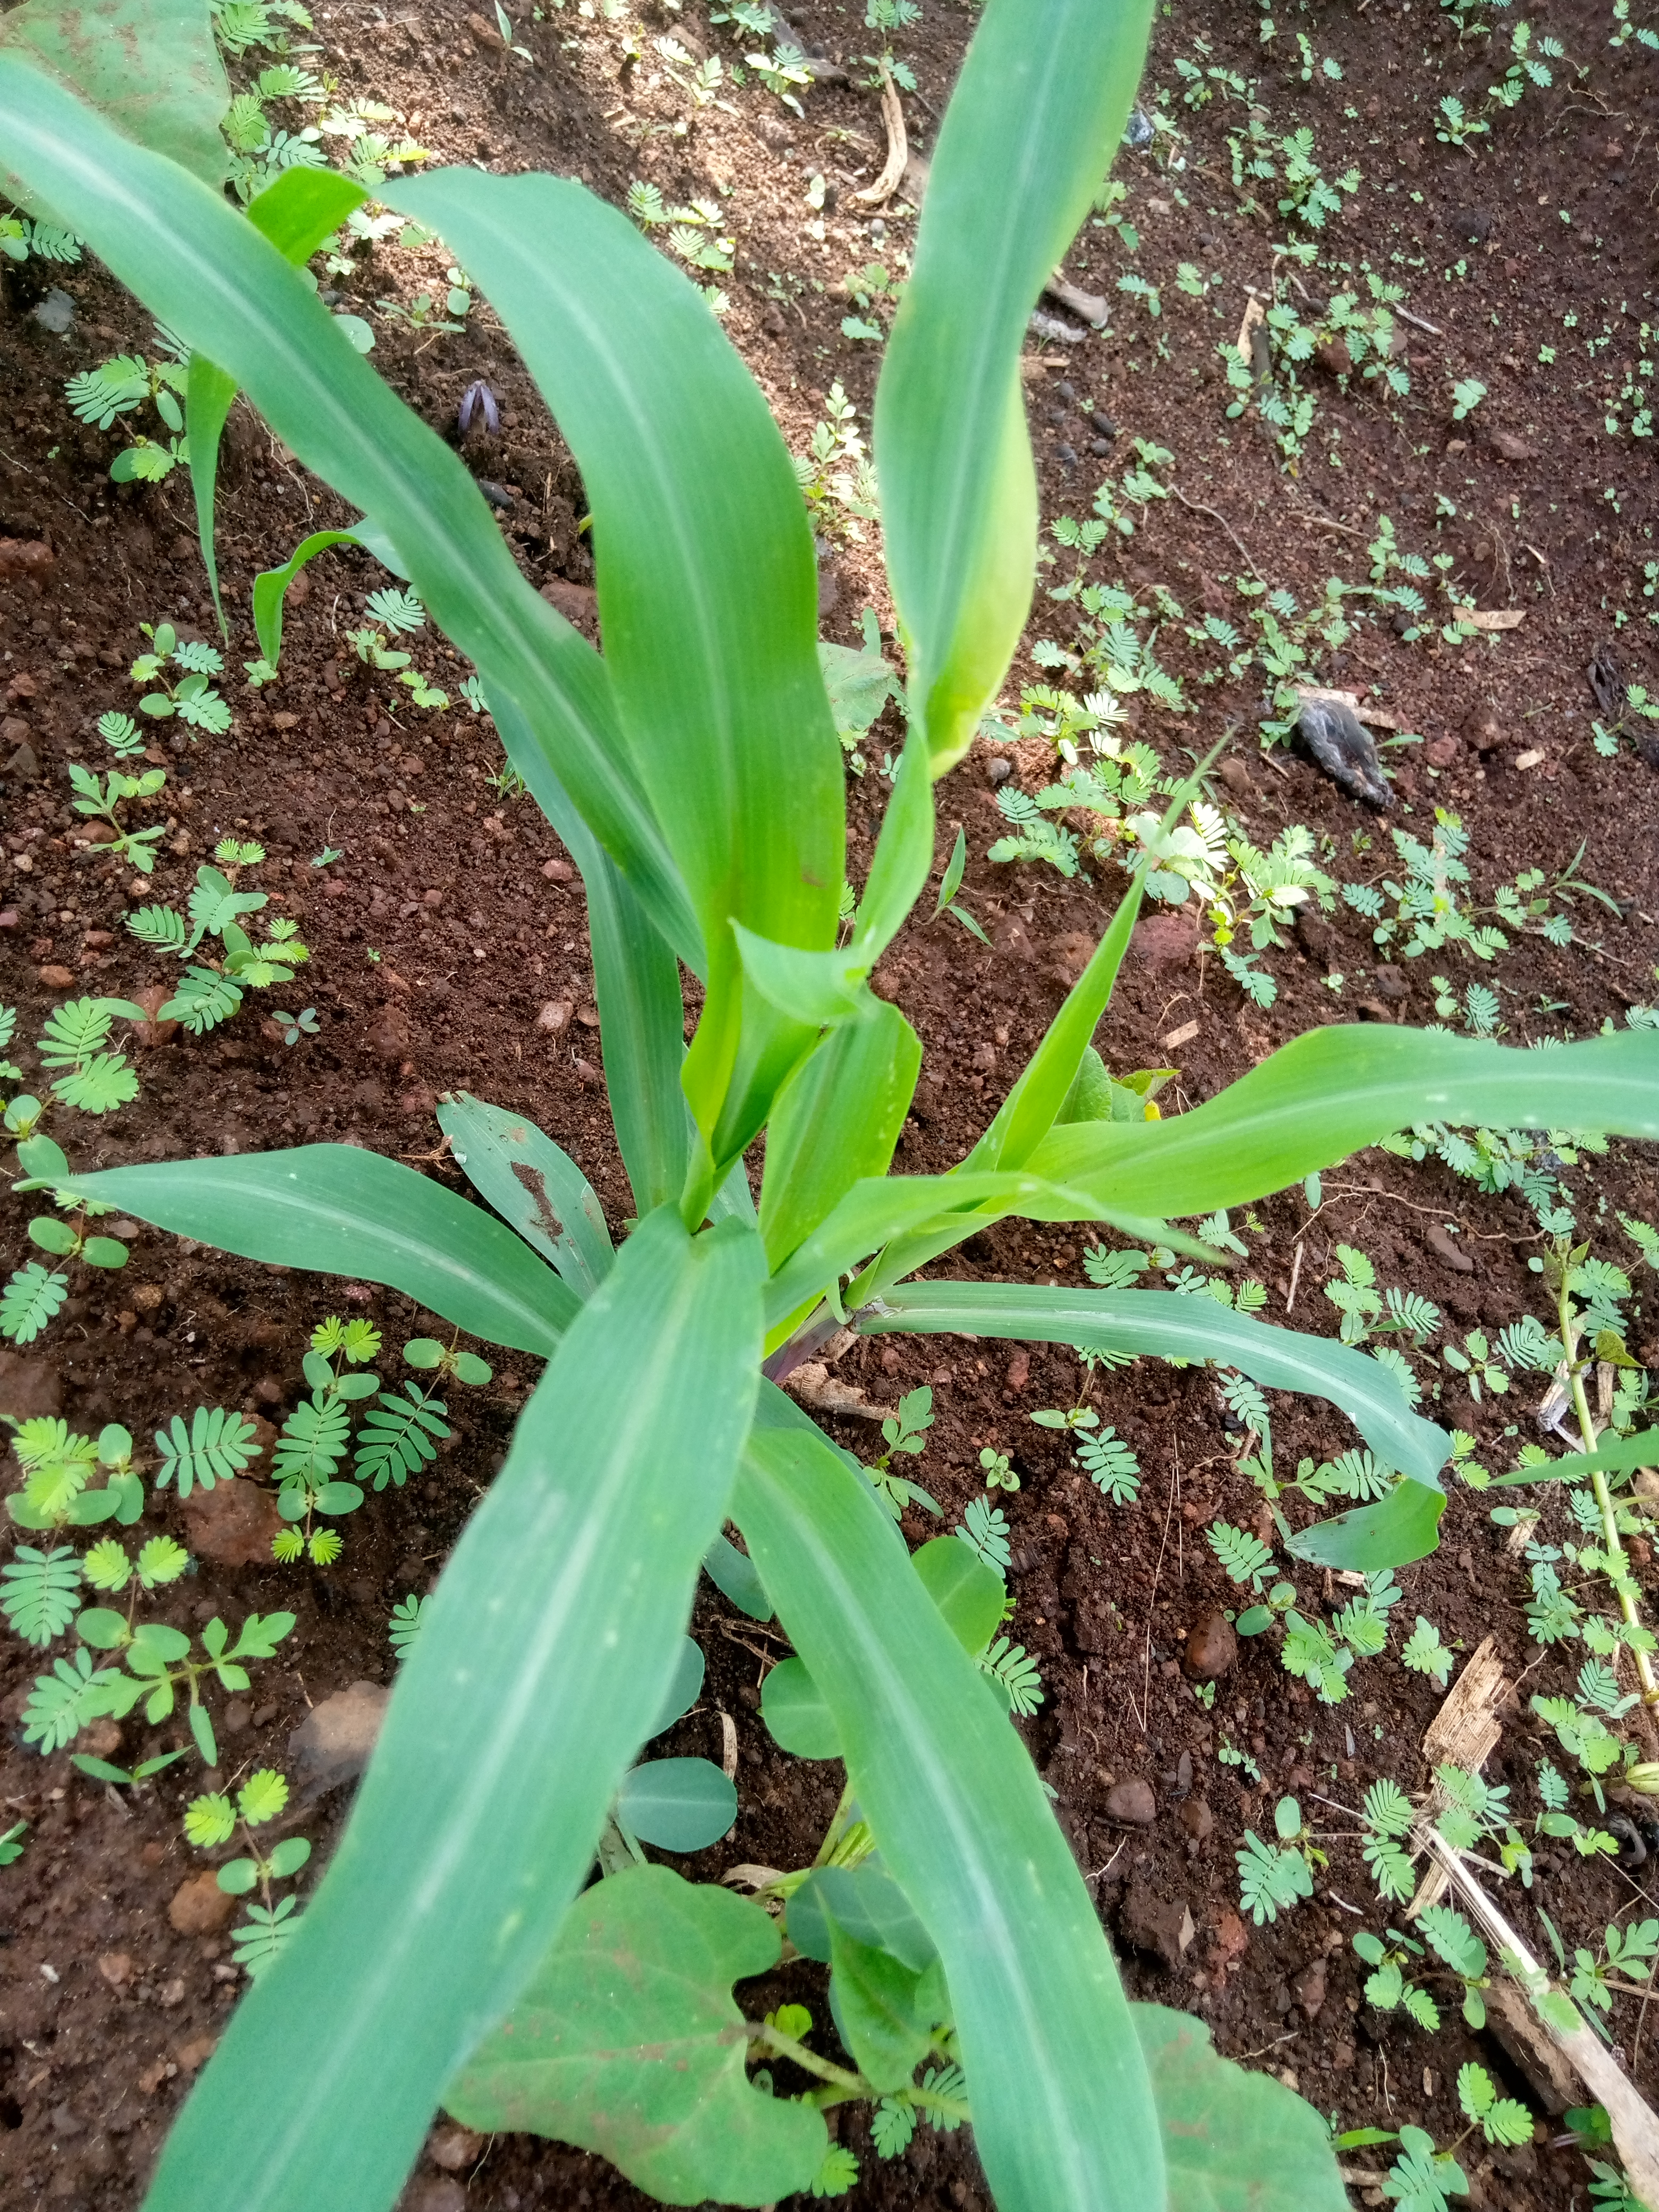
Label: healthy